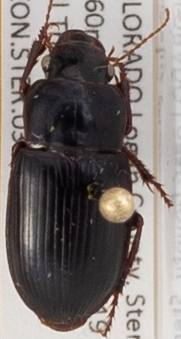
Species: Harpalus reversus
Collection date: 2014-07-22
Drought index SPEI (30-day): -0.016
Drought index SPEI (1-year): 0.63
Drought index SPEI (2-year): -0.656